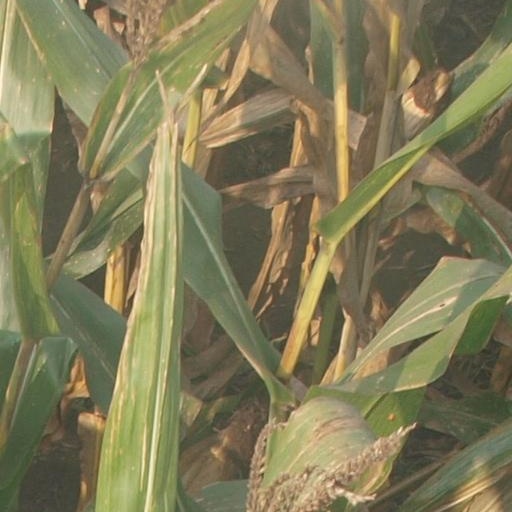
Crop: maize; corn